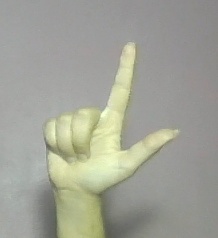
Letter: laam